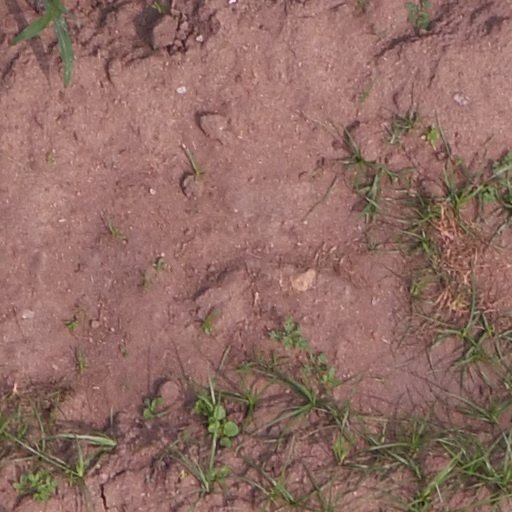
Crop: maize; corn